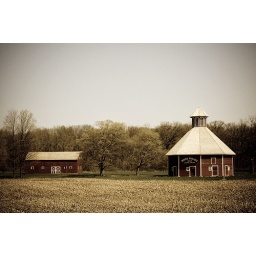
A nine-sided barn house built in 1878 in LaPorte, Indiana.